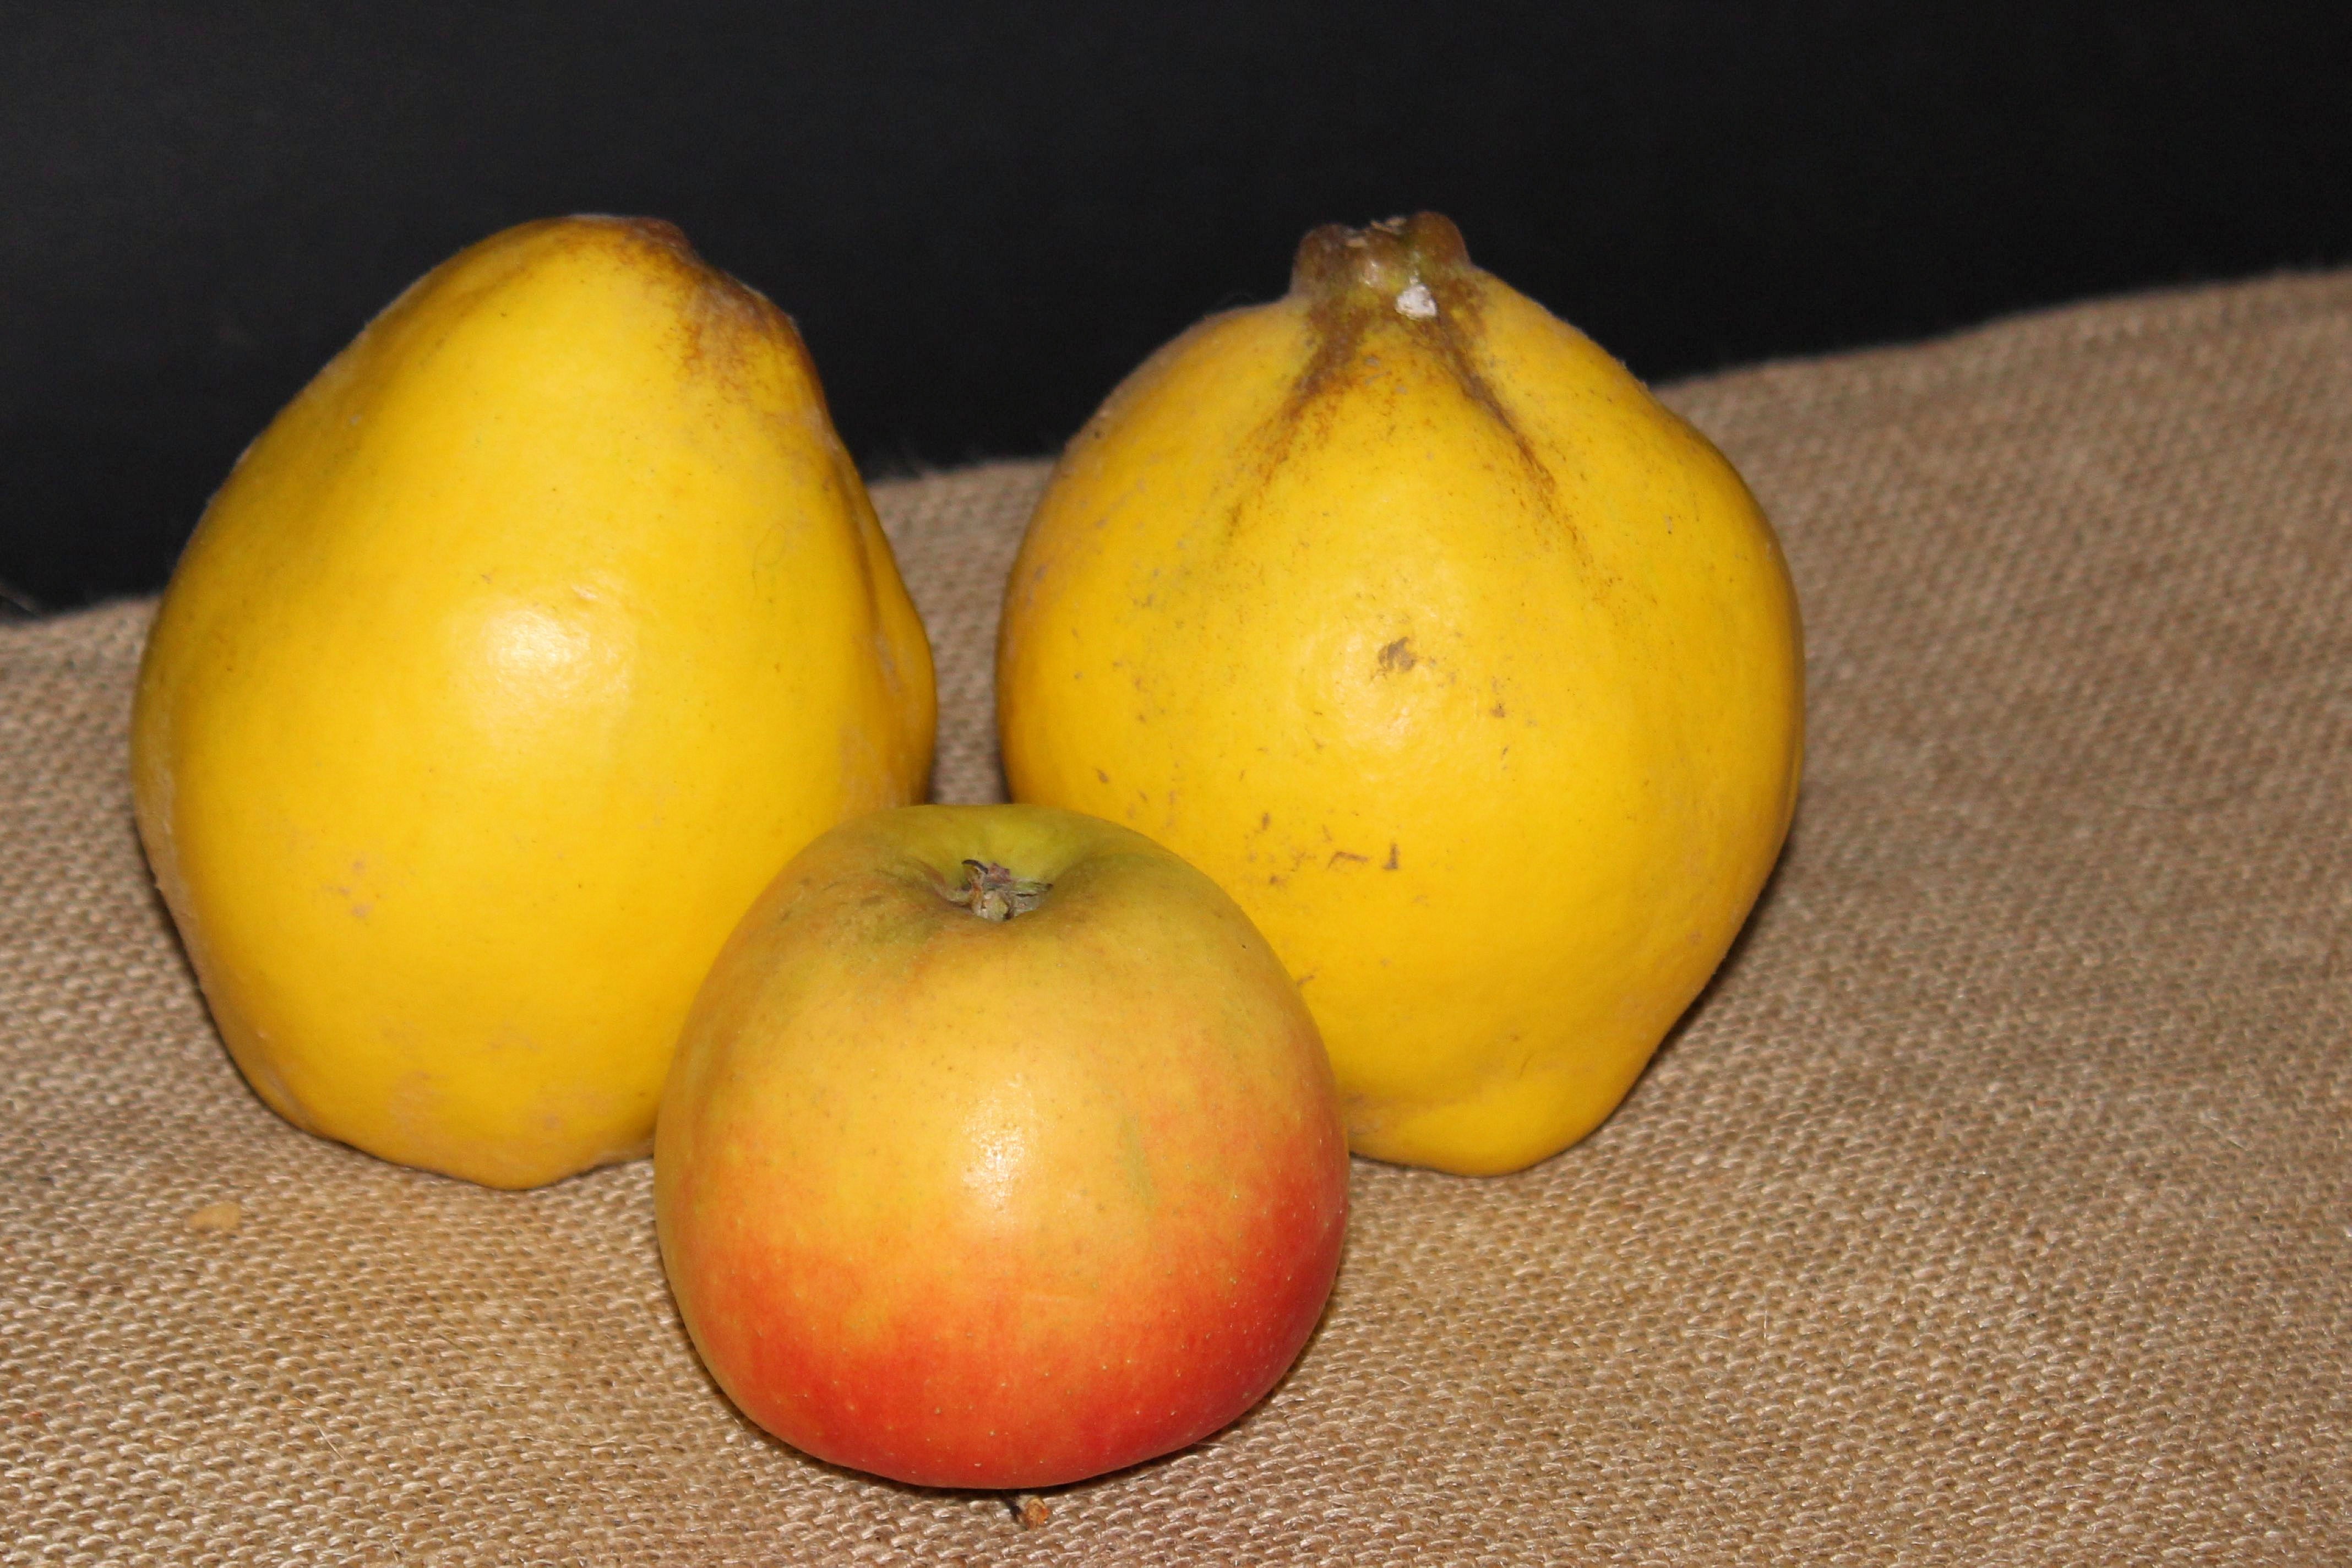
apple, plant, fruit, food, produce, yellow, healthy, red apple, fruit tree, calabaza, frisch, persimmon, diospyros, citrus, quince, pear quince, garden fruit, flowering plant, land plant, tangelo